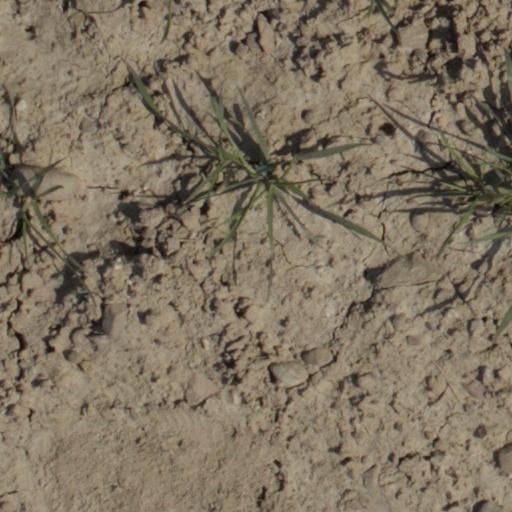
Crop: wheat